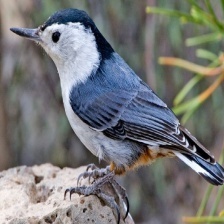
Species: CRESTED NUTHATCH
Scientific name: SITTA CAROLINENSIS